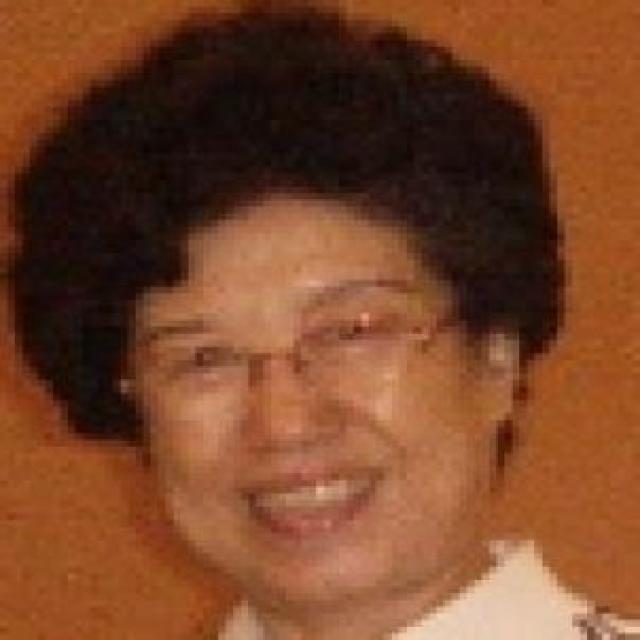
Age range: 45-64